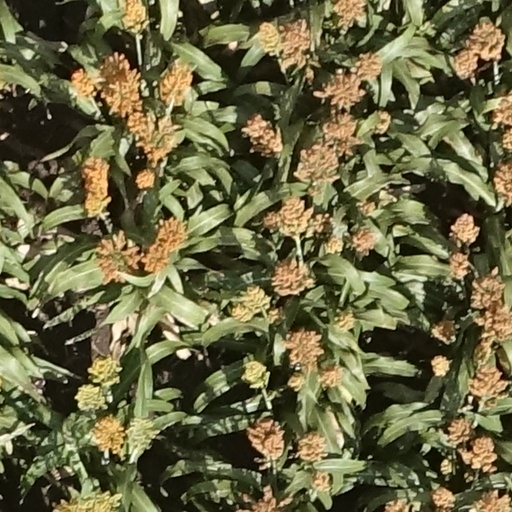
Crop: sorghum